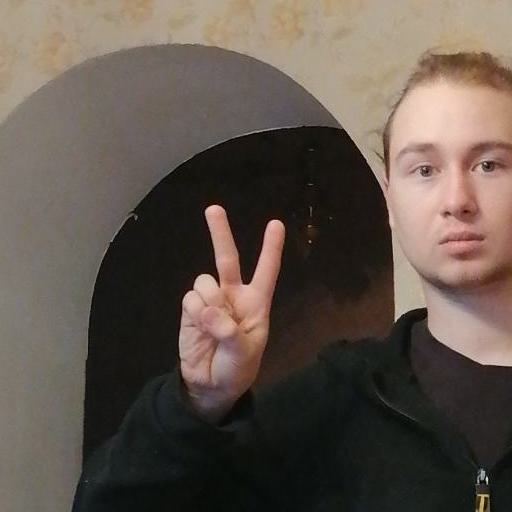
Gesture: peace